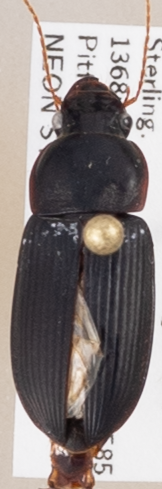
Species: Harpalus pensylvanicus
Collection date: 2018-09-06
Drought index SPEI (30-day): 1.106
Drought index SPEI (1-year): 0.71
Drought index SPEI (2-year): -0.018